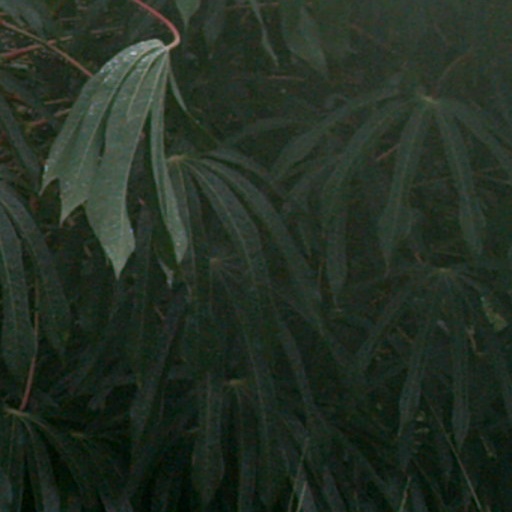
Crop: cassava